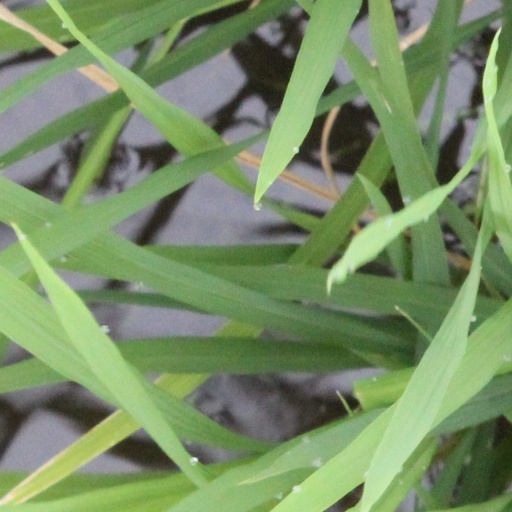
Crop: rice